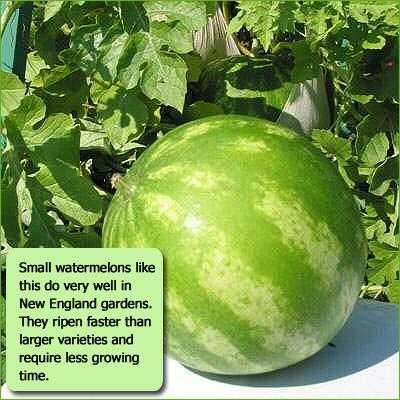
Label: Watermelon